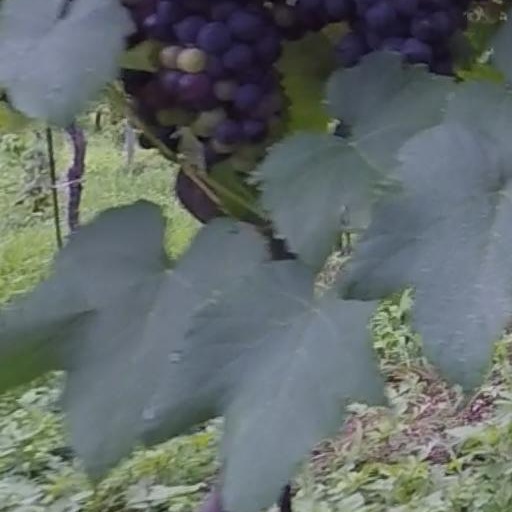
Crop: grape